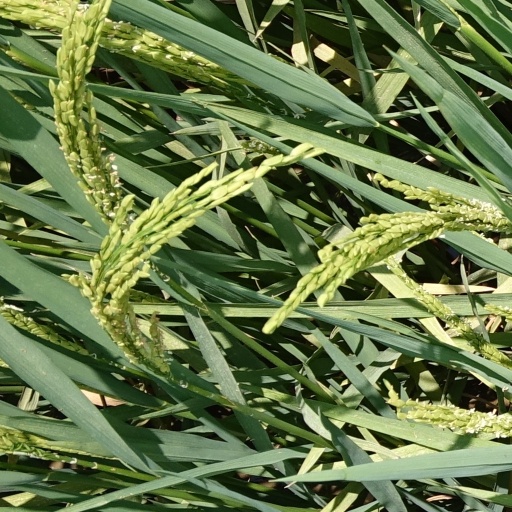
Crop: rice